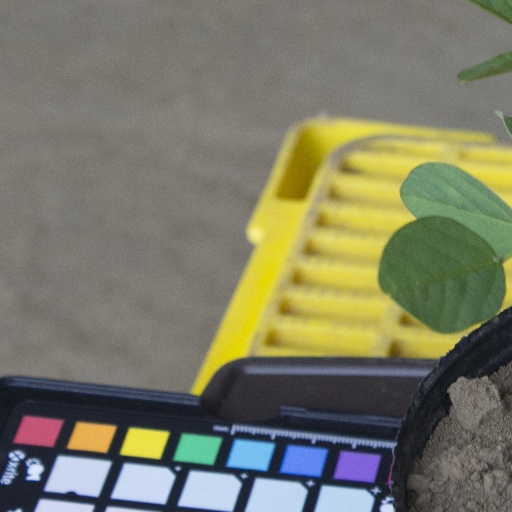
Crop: soybean